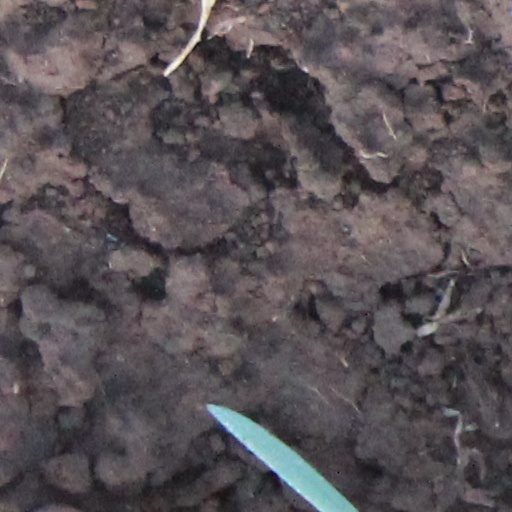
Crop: wheat